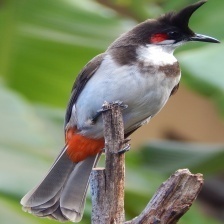
Species: RED WISKERED BULBUL
Scientific name: PYCNONOTUS JOCOSUS